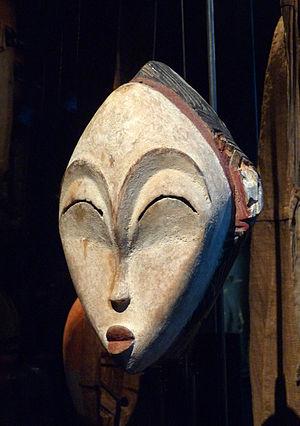
Masque anthropomorphe blanc, population Punu, Gabon (mukudj
Les Punu forment un peuple bantou d'Afrique centrale établi principalement au sud du Gabon, également en République du Congo dans la région du Niari. Ils constituent l'un des groupes dits shira-punu, auxquels sont aussi rattachés les Sangu.
Mossendjo est la seconde ville de la région du Niari en République du Congo, chef-lieu de la région de la Nianga Louessé Elle est située au cœur du massif du Chaillu, chaîne montagneuse et forestière qui part de l'est du Gabon pour rencontrer les chaînes montagneuses du Mayombe.
Le peuple gabonais, moins de deux millions de personnes, s'est forgé depuis l'indépendance du pays, en 1960, une culture propre qui n'est ni la culture traditionnelle des différentes ethnies qui le composent, ni la culture occidentale moderne. C'est une culture en mouvement, un mélange de diversité et de traits communs, faisant cohabiter les croyances et les pratiques les plus diverses. Par exemple, telle ménagère qui écrase son manioc au pilon dans un mortier, comme on le fait depuis des siècles, peut être interrompue dans son travail par la sonnerie de son téléphone portable. Ou bien encore, tel bon chrétien, à peine sorti de la messe, peut évoquer une histoire de sorcellerie pour expliquer la mort d'un parent.